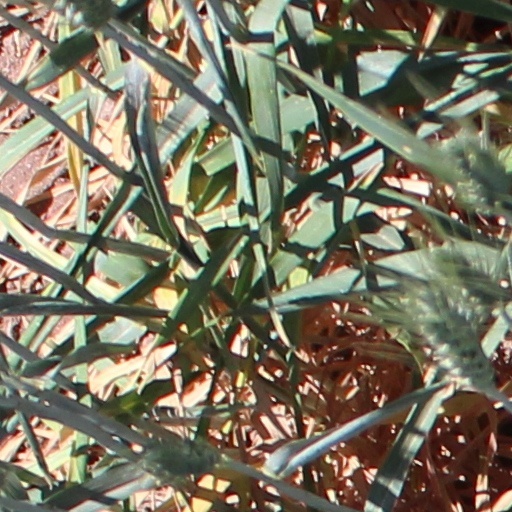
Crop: wheat